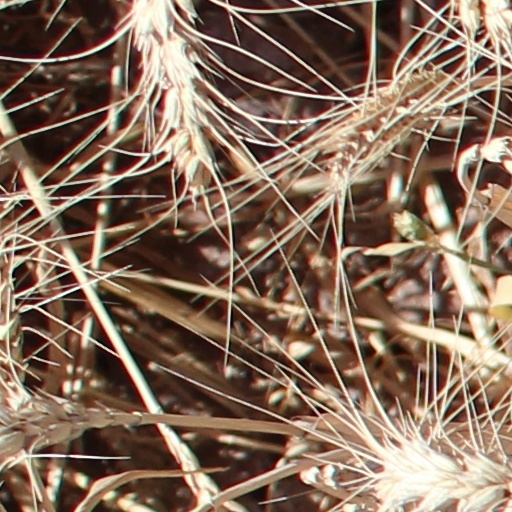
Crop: wheat